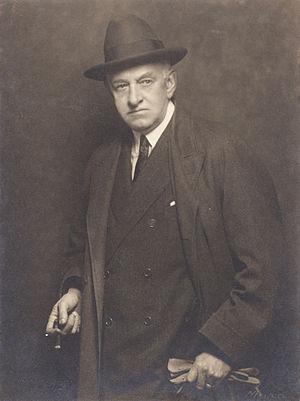
Willard Leroy Metcalf né le 1ᵉʳ juillet 1858 à Lowell mort le 9 mars 1925 est un peintre impressionniste américain. Il était membre des Ten American Painters. Il est connu pour ses tableaux représentant la Nouvelle-Angleterre et son engagement avec le groupement d'artistes fixé à Old Lyme dans le Connecticut.